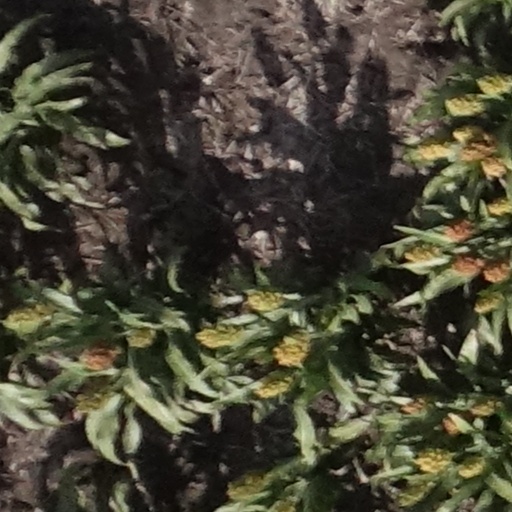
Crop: sorghum